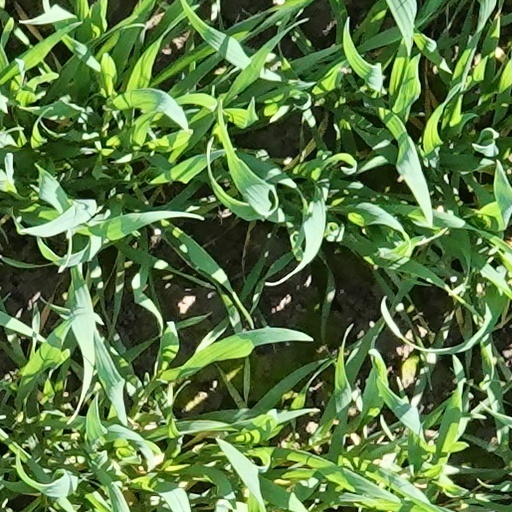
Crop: wheat